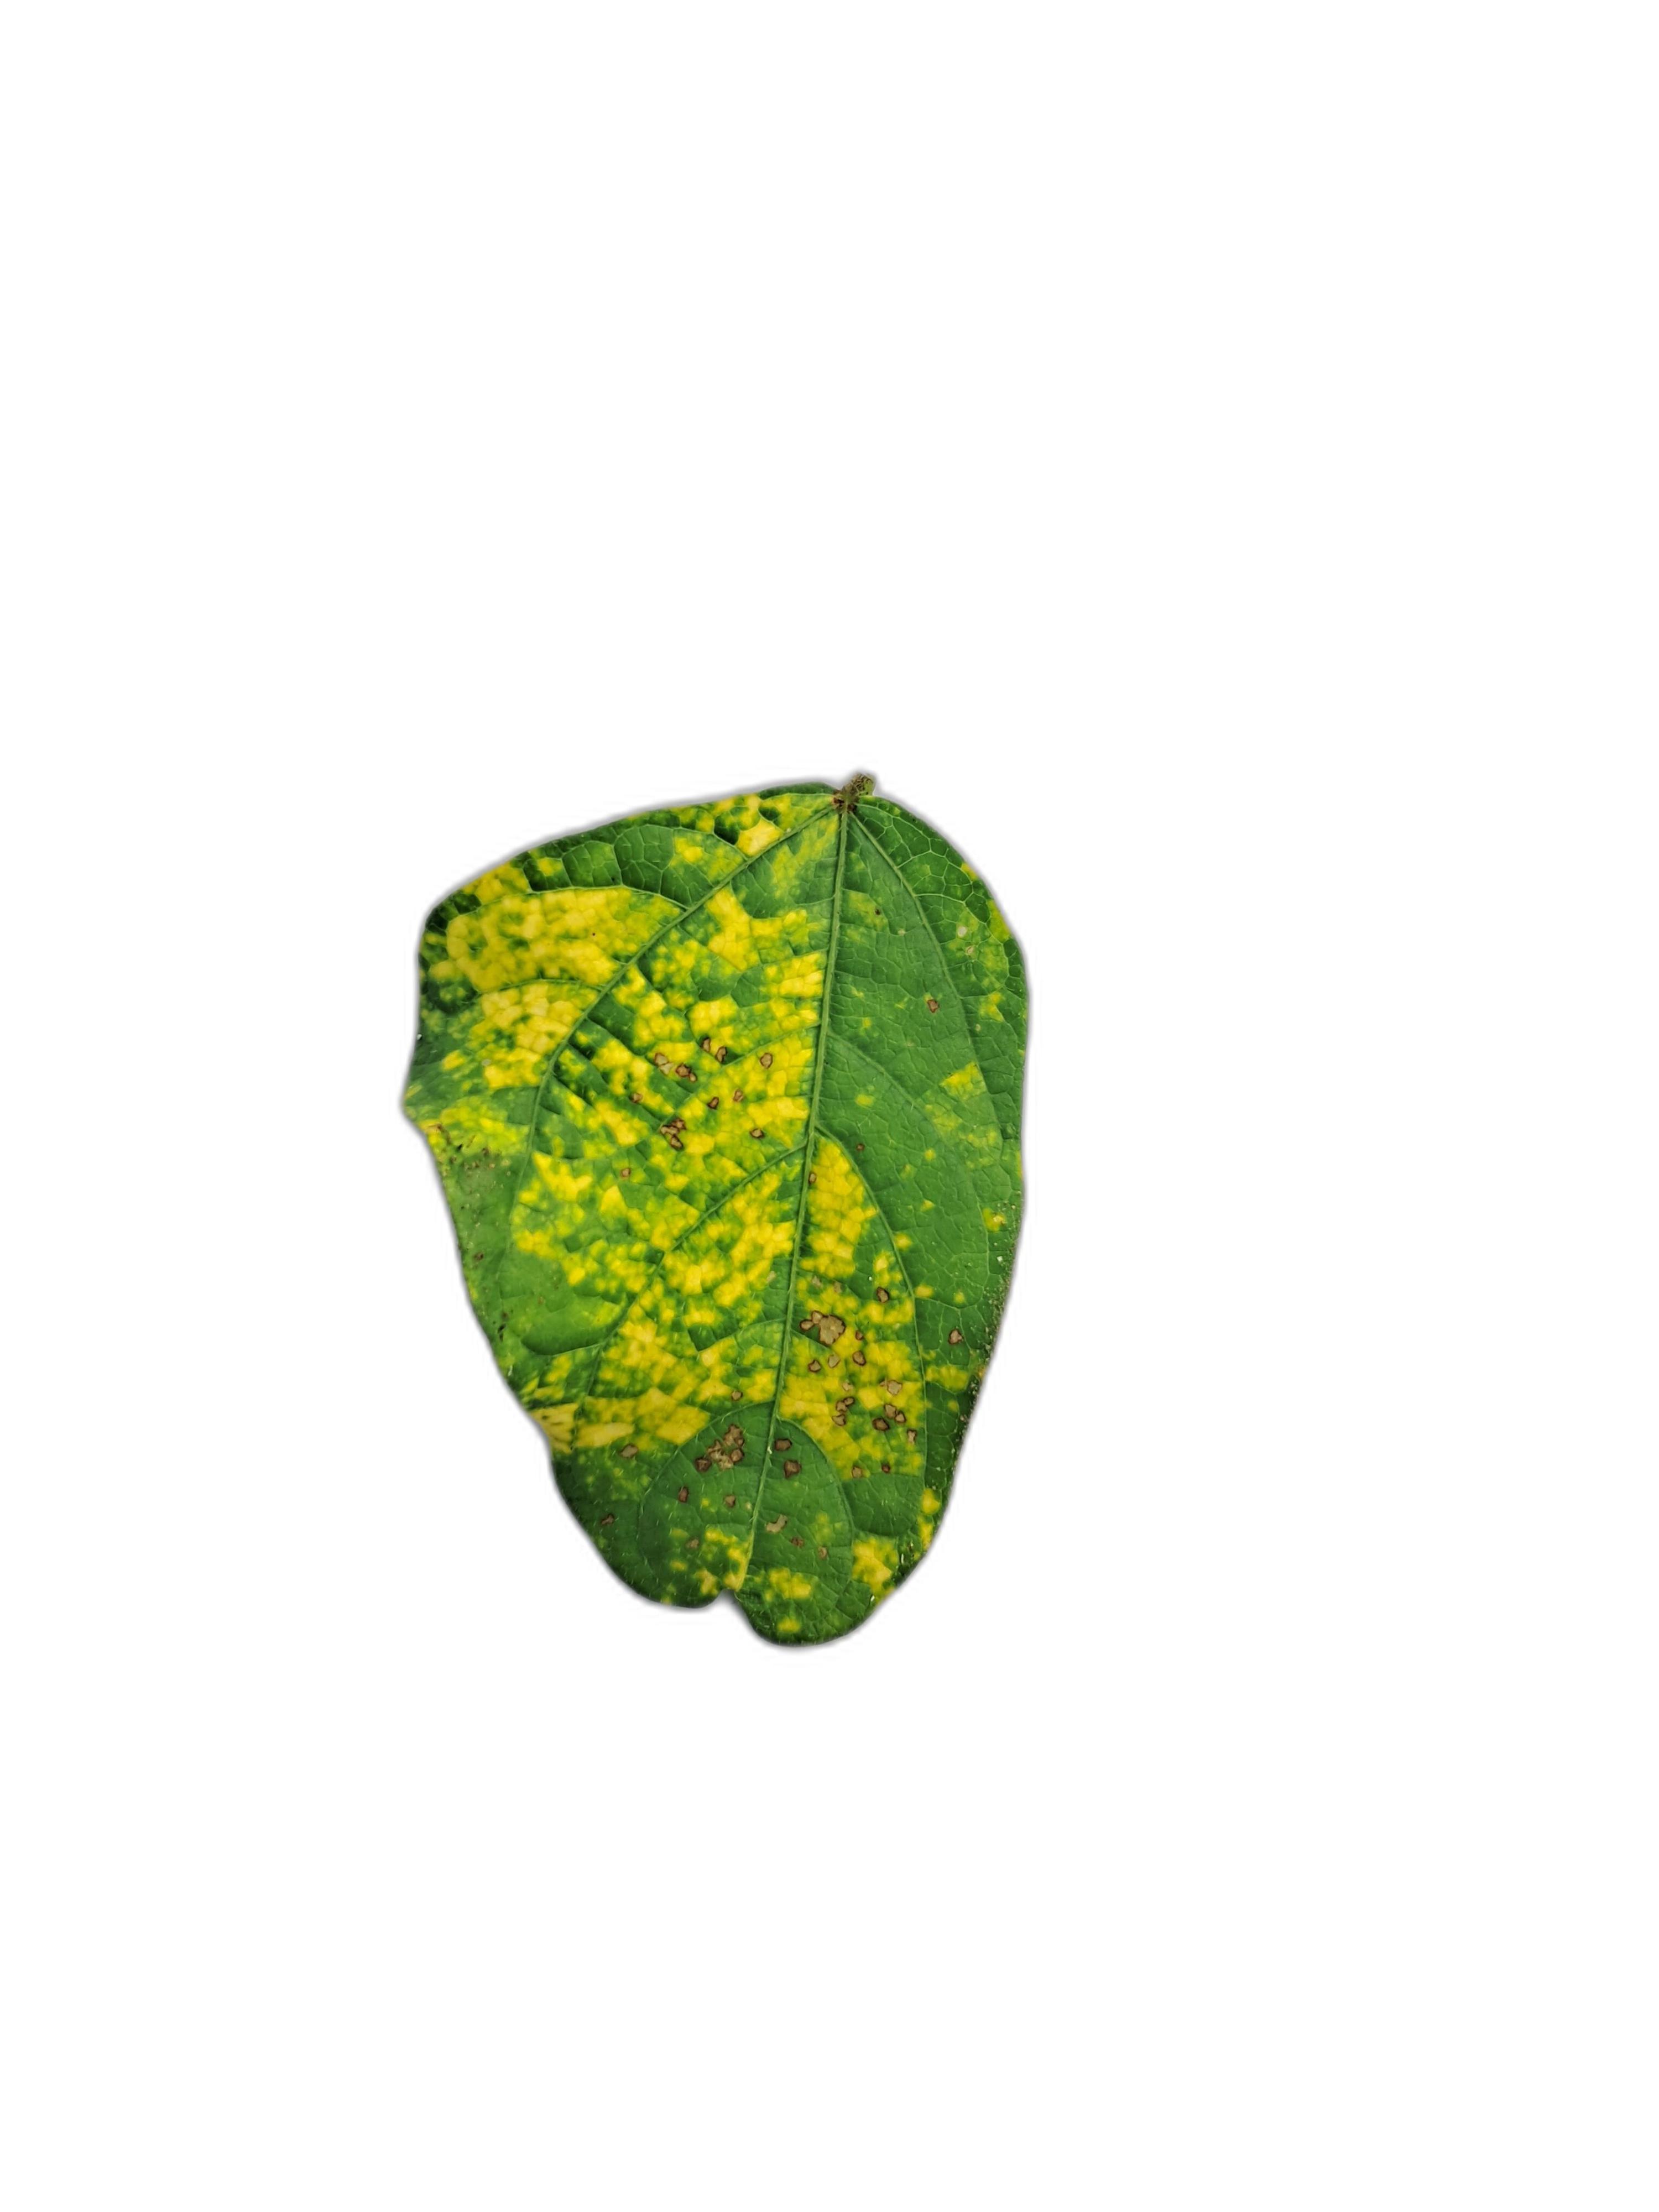
Label: Yellow Mosaic